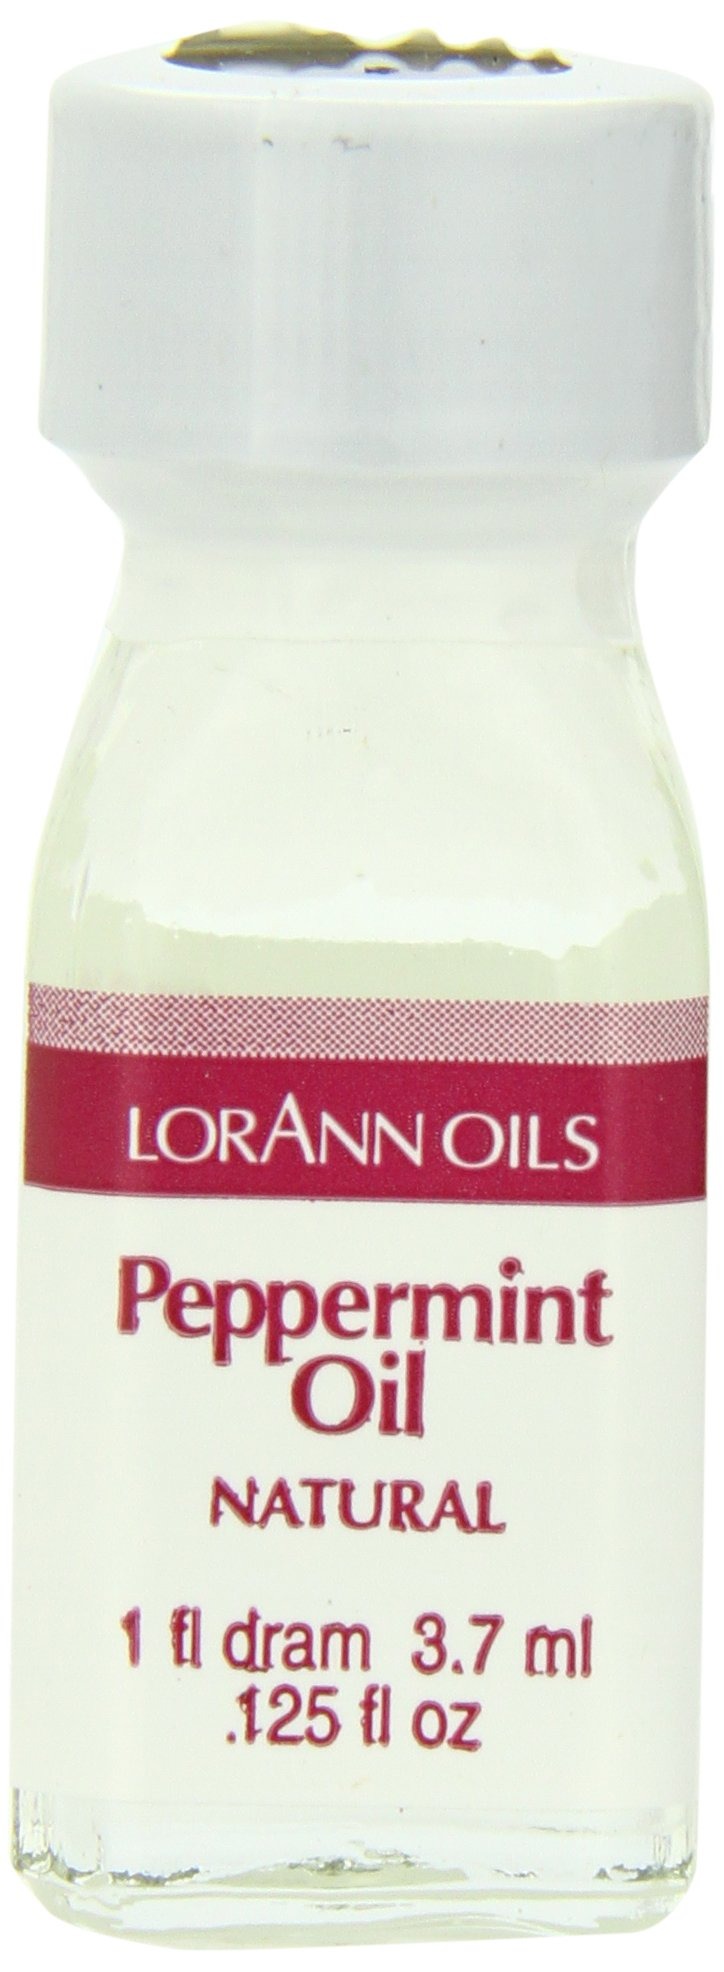
Item Name: LorAnn Peppermint Oil SS Natural Flavor, 1 dram bottle (.0125 fl oz - 3.7ml - 1 teaspoon)- 12 pack
Bullet Point 1: Peppermint oil (Mentha piperita) a pure, natural essential oil and is used as a flavoring as well as in aromatherapy.
Bullet Point 2: Peppermint oil (Mentha piperita) a pure, natural essential oil and is used as a flavoring as well as in aromatherapy.
Bullet Point 3: A little goes a long way! LorAnn’s super strength flavors are three to four times the strength of typical baking extracts.
Bullet Point 4: A Dram is a small bottle that is the perfect size for 1 batch of homemade Hard Tack Candy (.125 fl oz approximately 1 teaspoon) Love the flavor and need a larger size? Most of the 100+ Super Strength flavors are availble in larger sizes. 1 ounce bottle contains approximately 6 teaspoons. -- 4 ounce bottle contains approximately 24 teaspoons -- 16 ounce and gallon are also available.
Bullet Point 5: Typical uses: hard candy, general candy making, cakes, cookies, frosting, ice cream and a wide variety of other baking and confectionery applications.
Bullet Point 6: Kosher - Gluten Free
Value: 1.5
Unit: Fl Oz

Price: 30.99